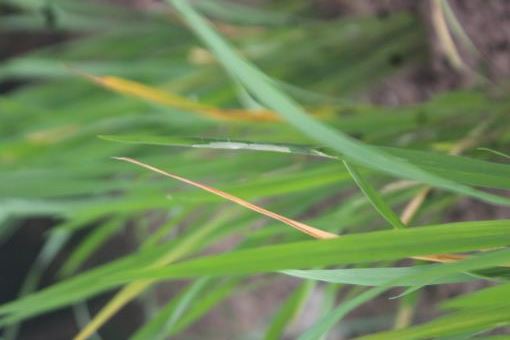
Disease: Tungro